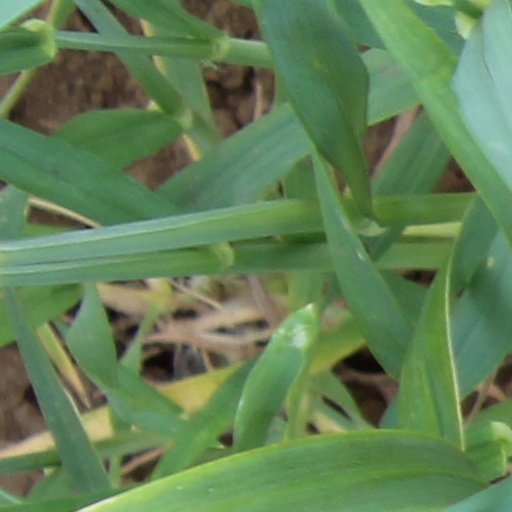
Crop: wheat